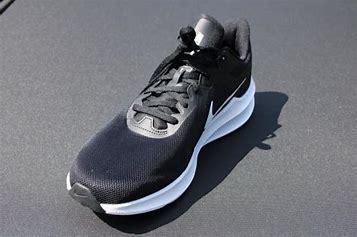
Brand: Nike
Model: Downshifter 10